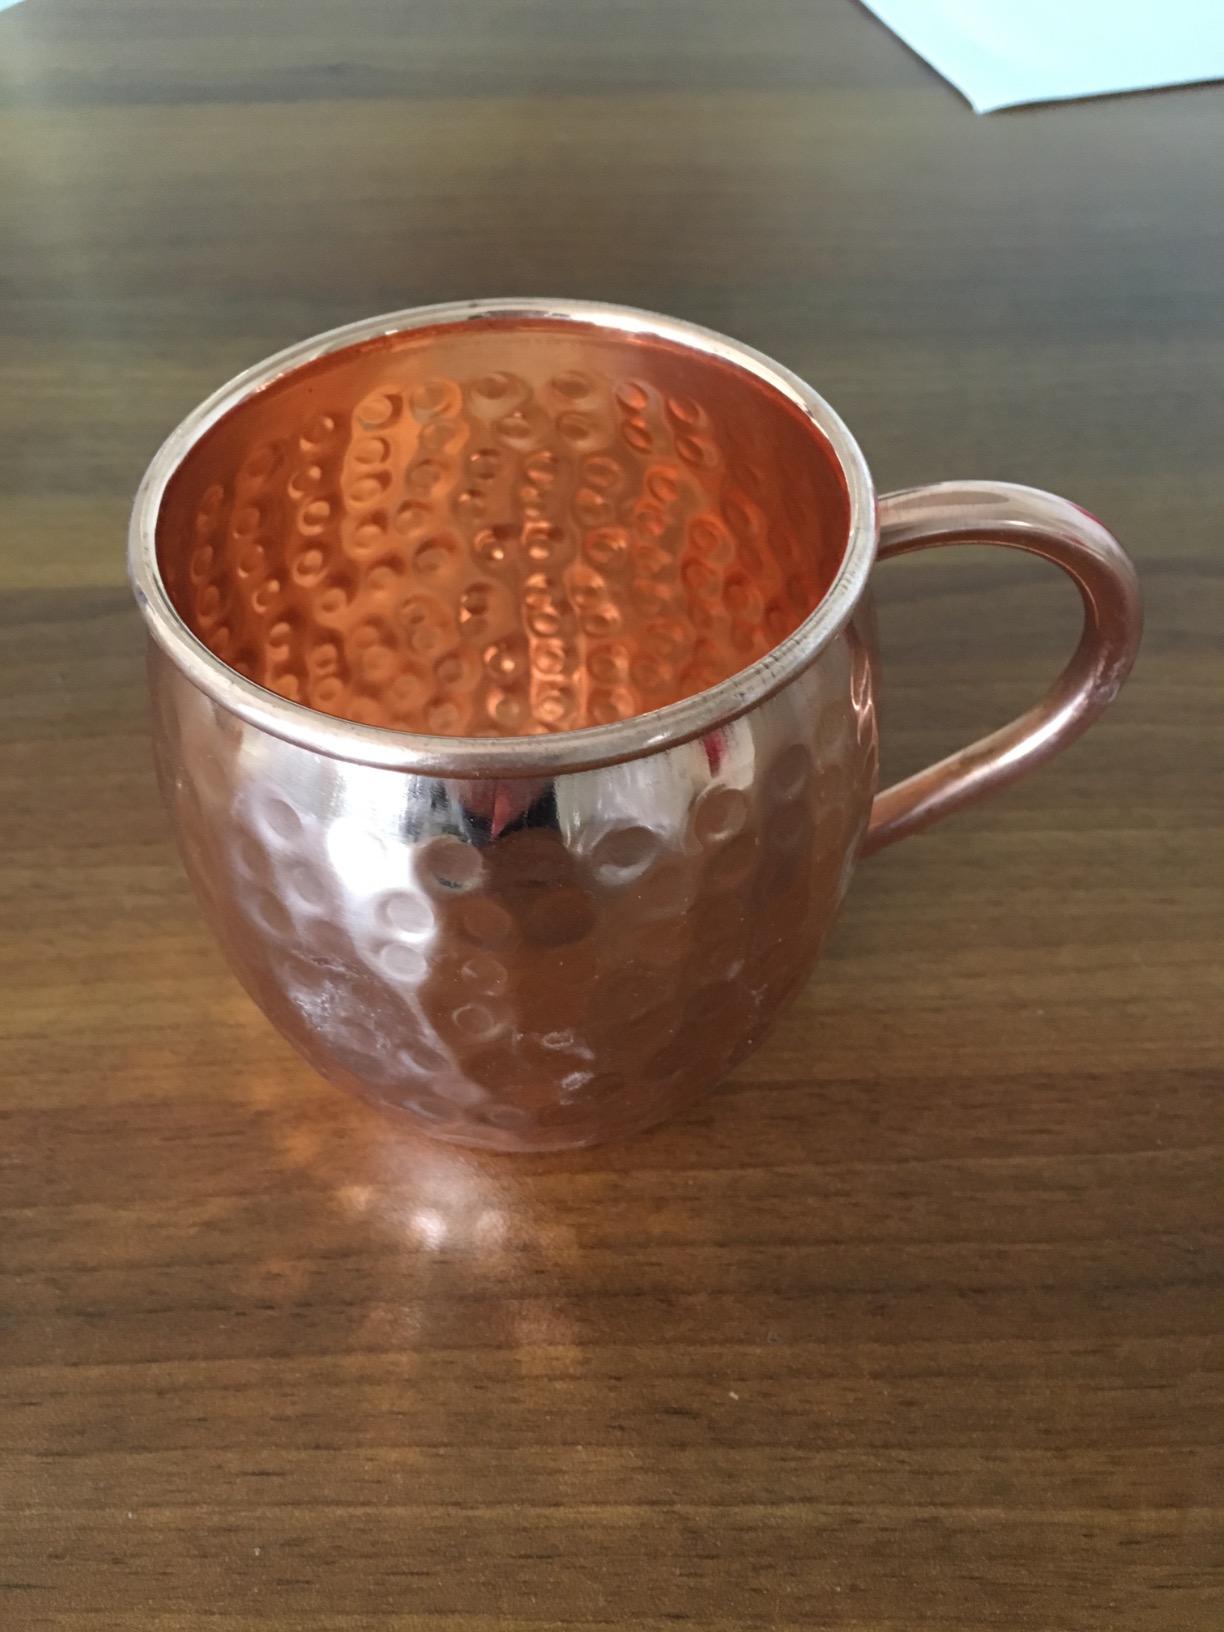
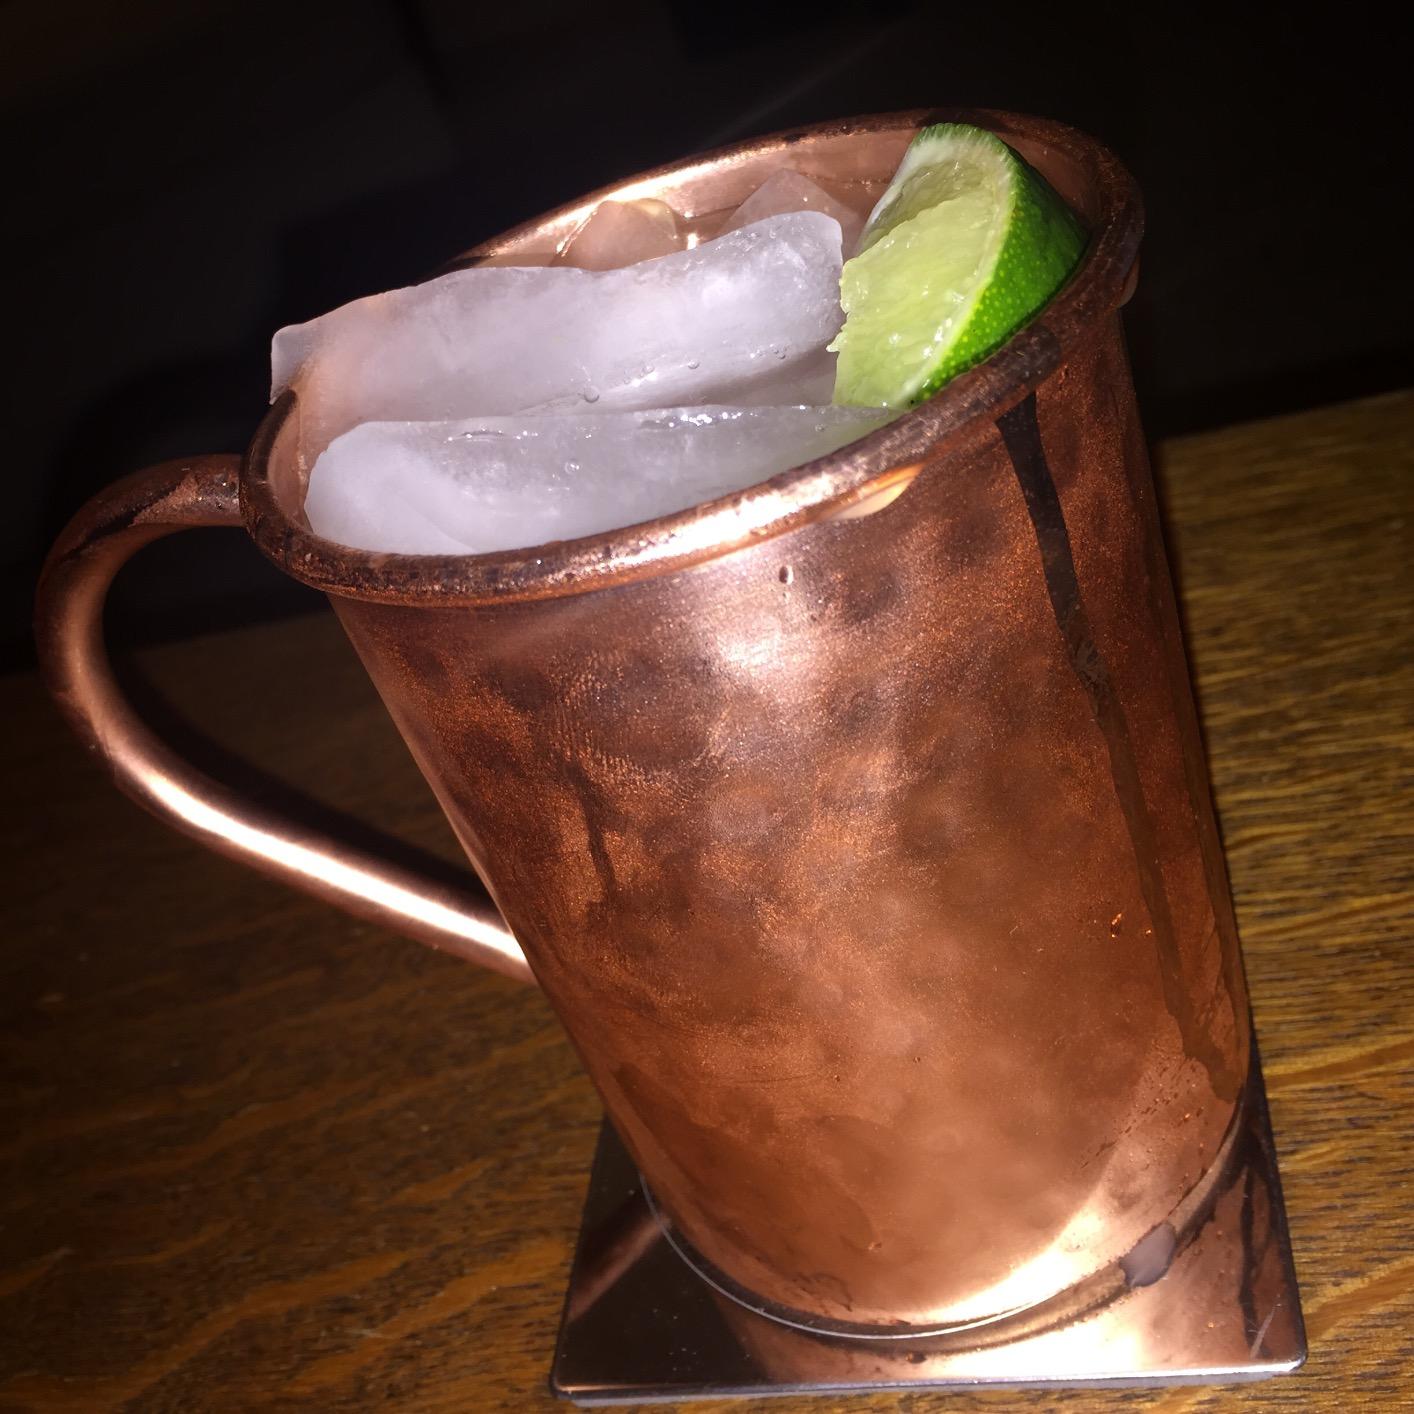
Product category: items_mug
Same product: no